Bohdan Pawłowicz Sapieha

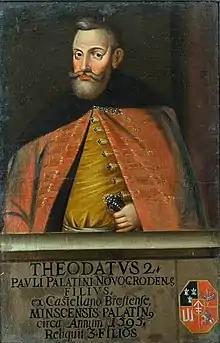
Bohdan Pawłowicz Sapieha

Bohdan Pawłowicz Sapieha (died 1593), a.k.a. Bohdan Sapieha of Boćki was a dignitary from Sapieha family in Grand Duchy of Lithuania. He was "podkomorzy" of Bielsk, "starosta" of Homiel, castellan of Brest and later of Smolensk, and "voivode" of Minsk.